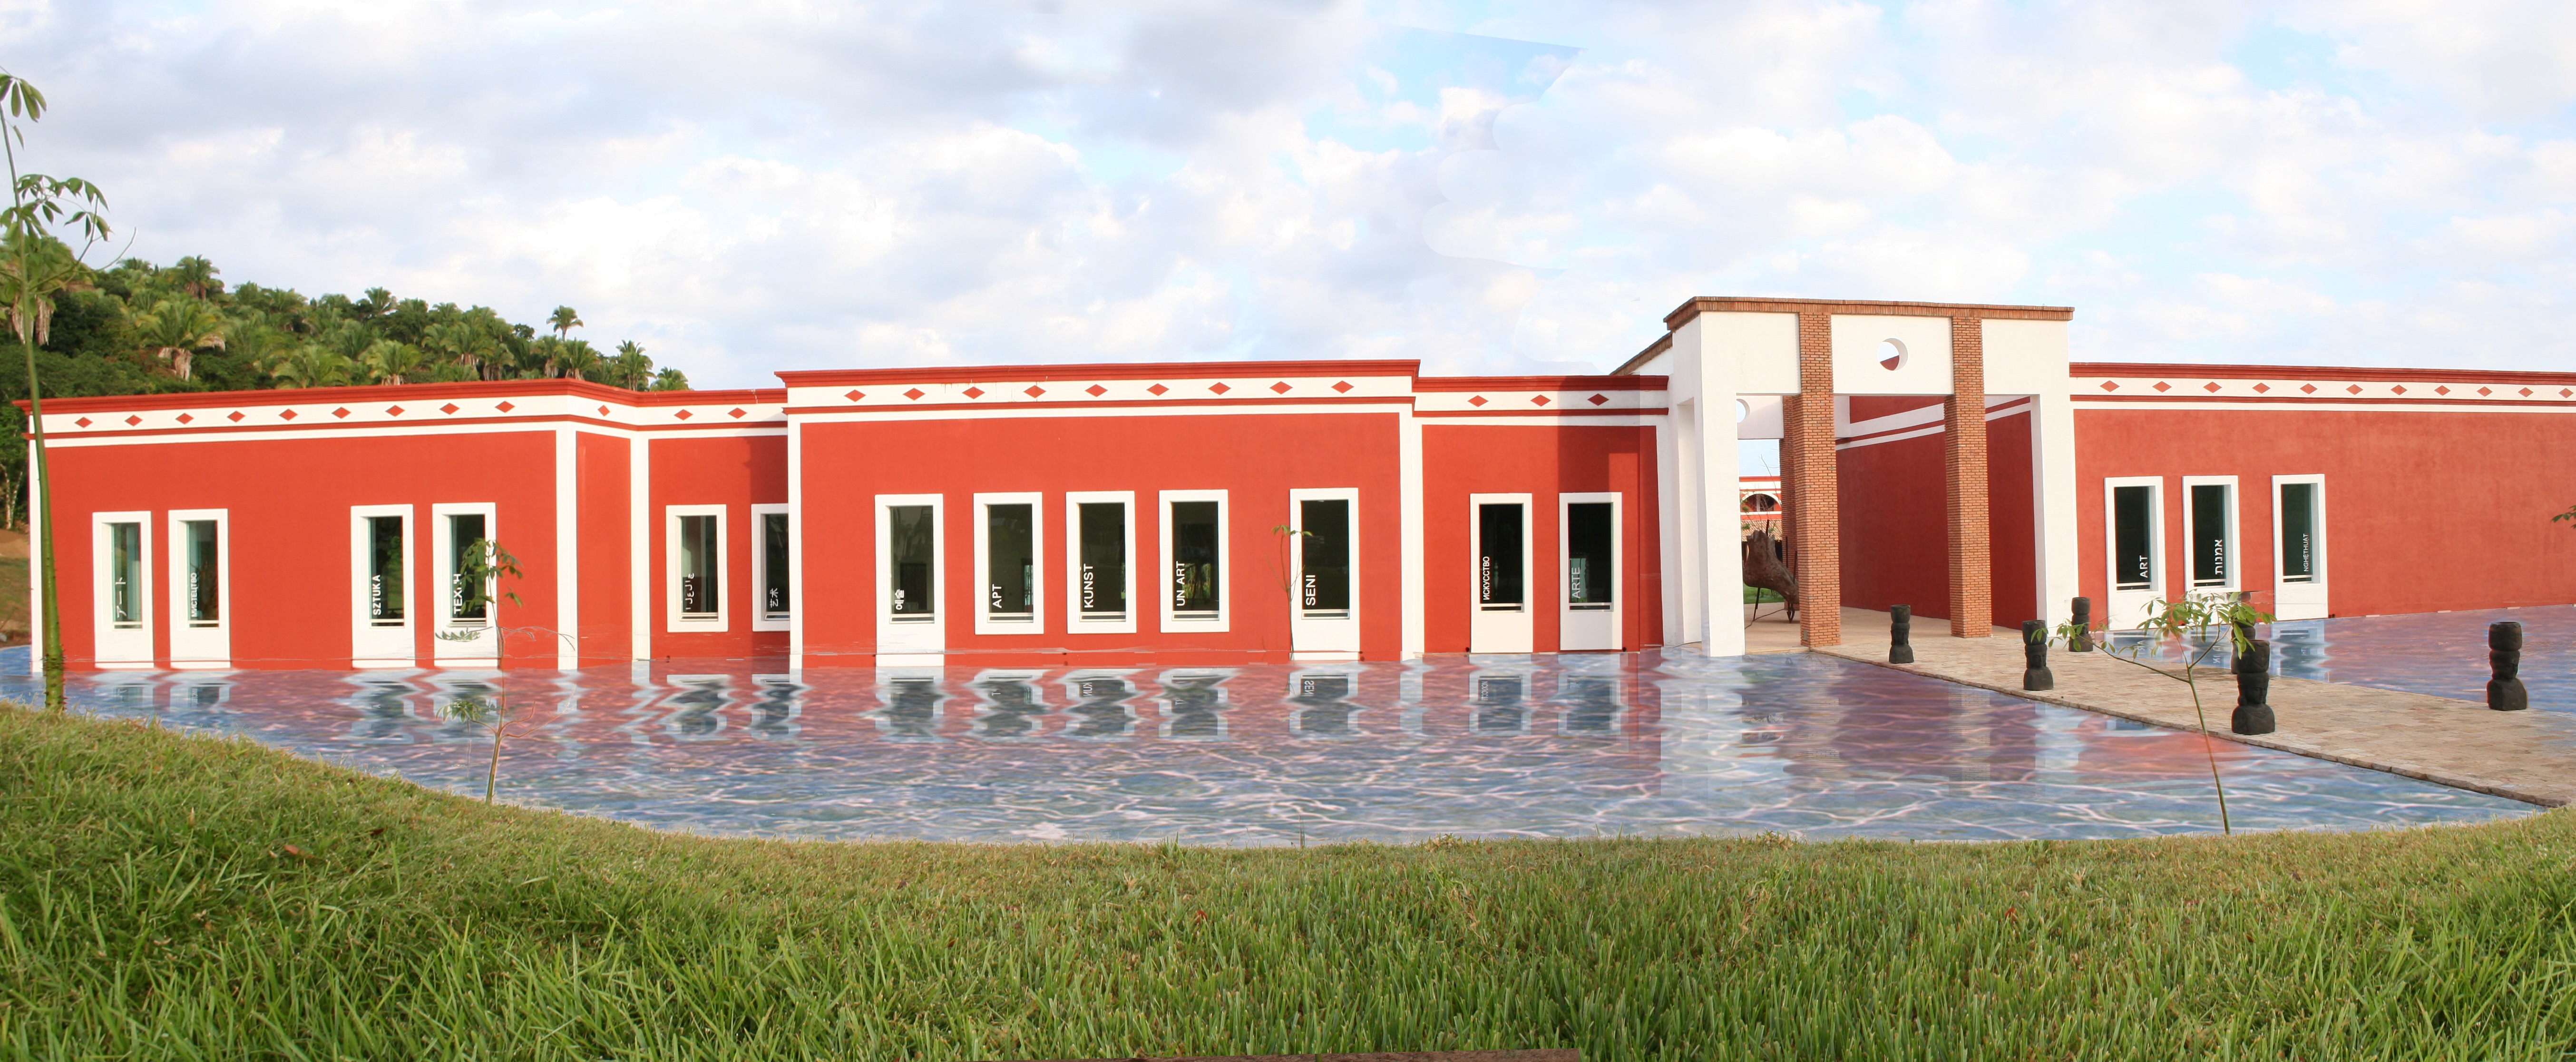
sky, field, building, pool, property, blue, rocks, clouds, mexico, landscapes, school, campus, estate, hacienda, real estate, nayarit